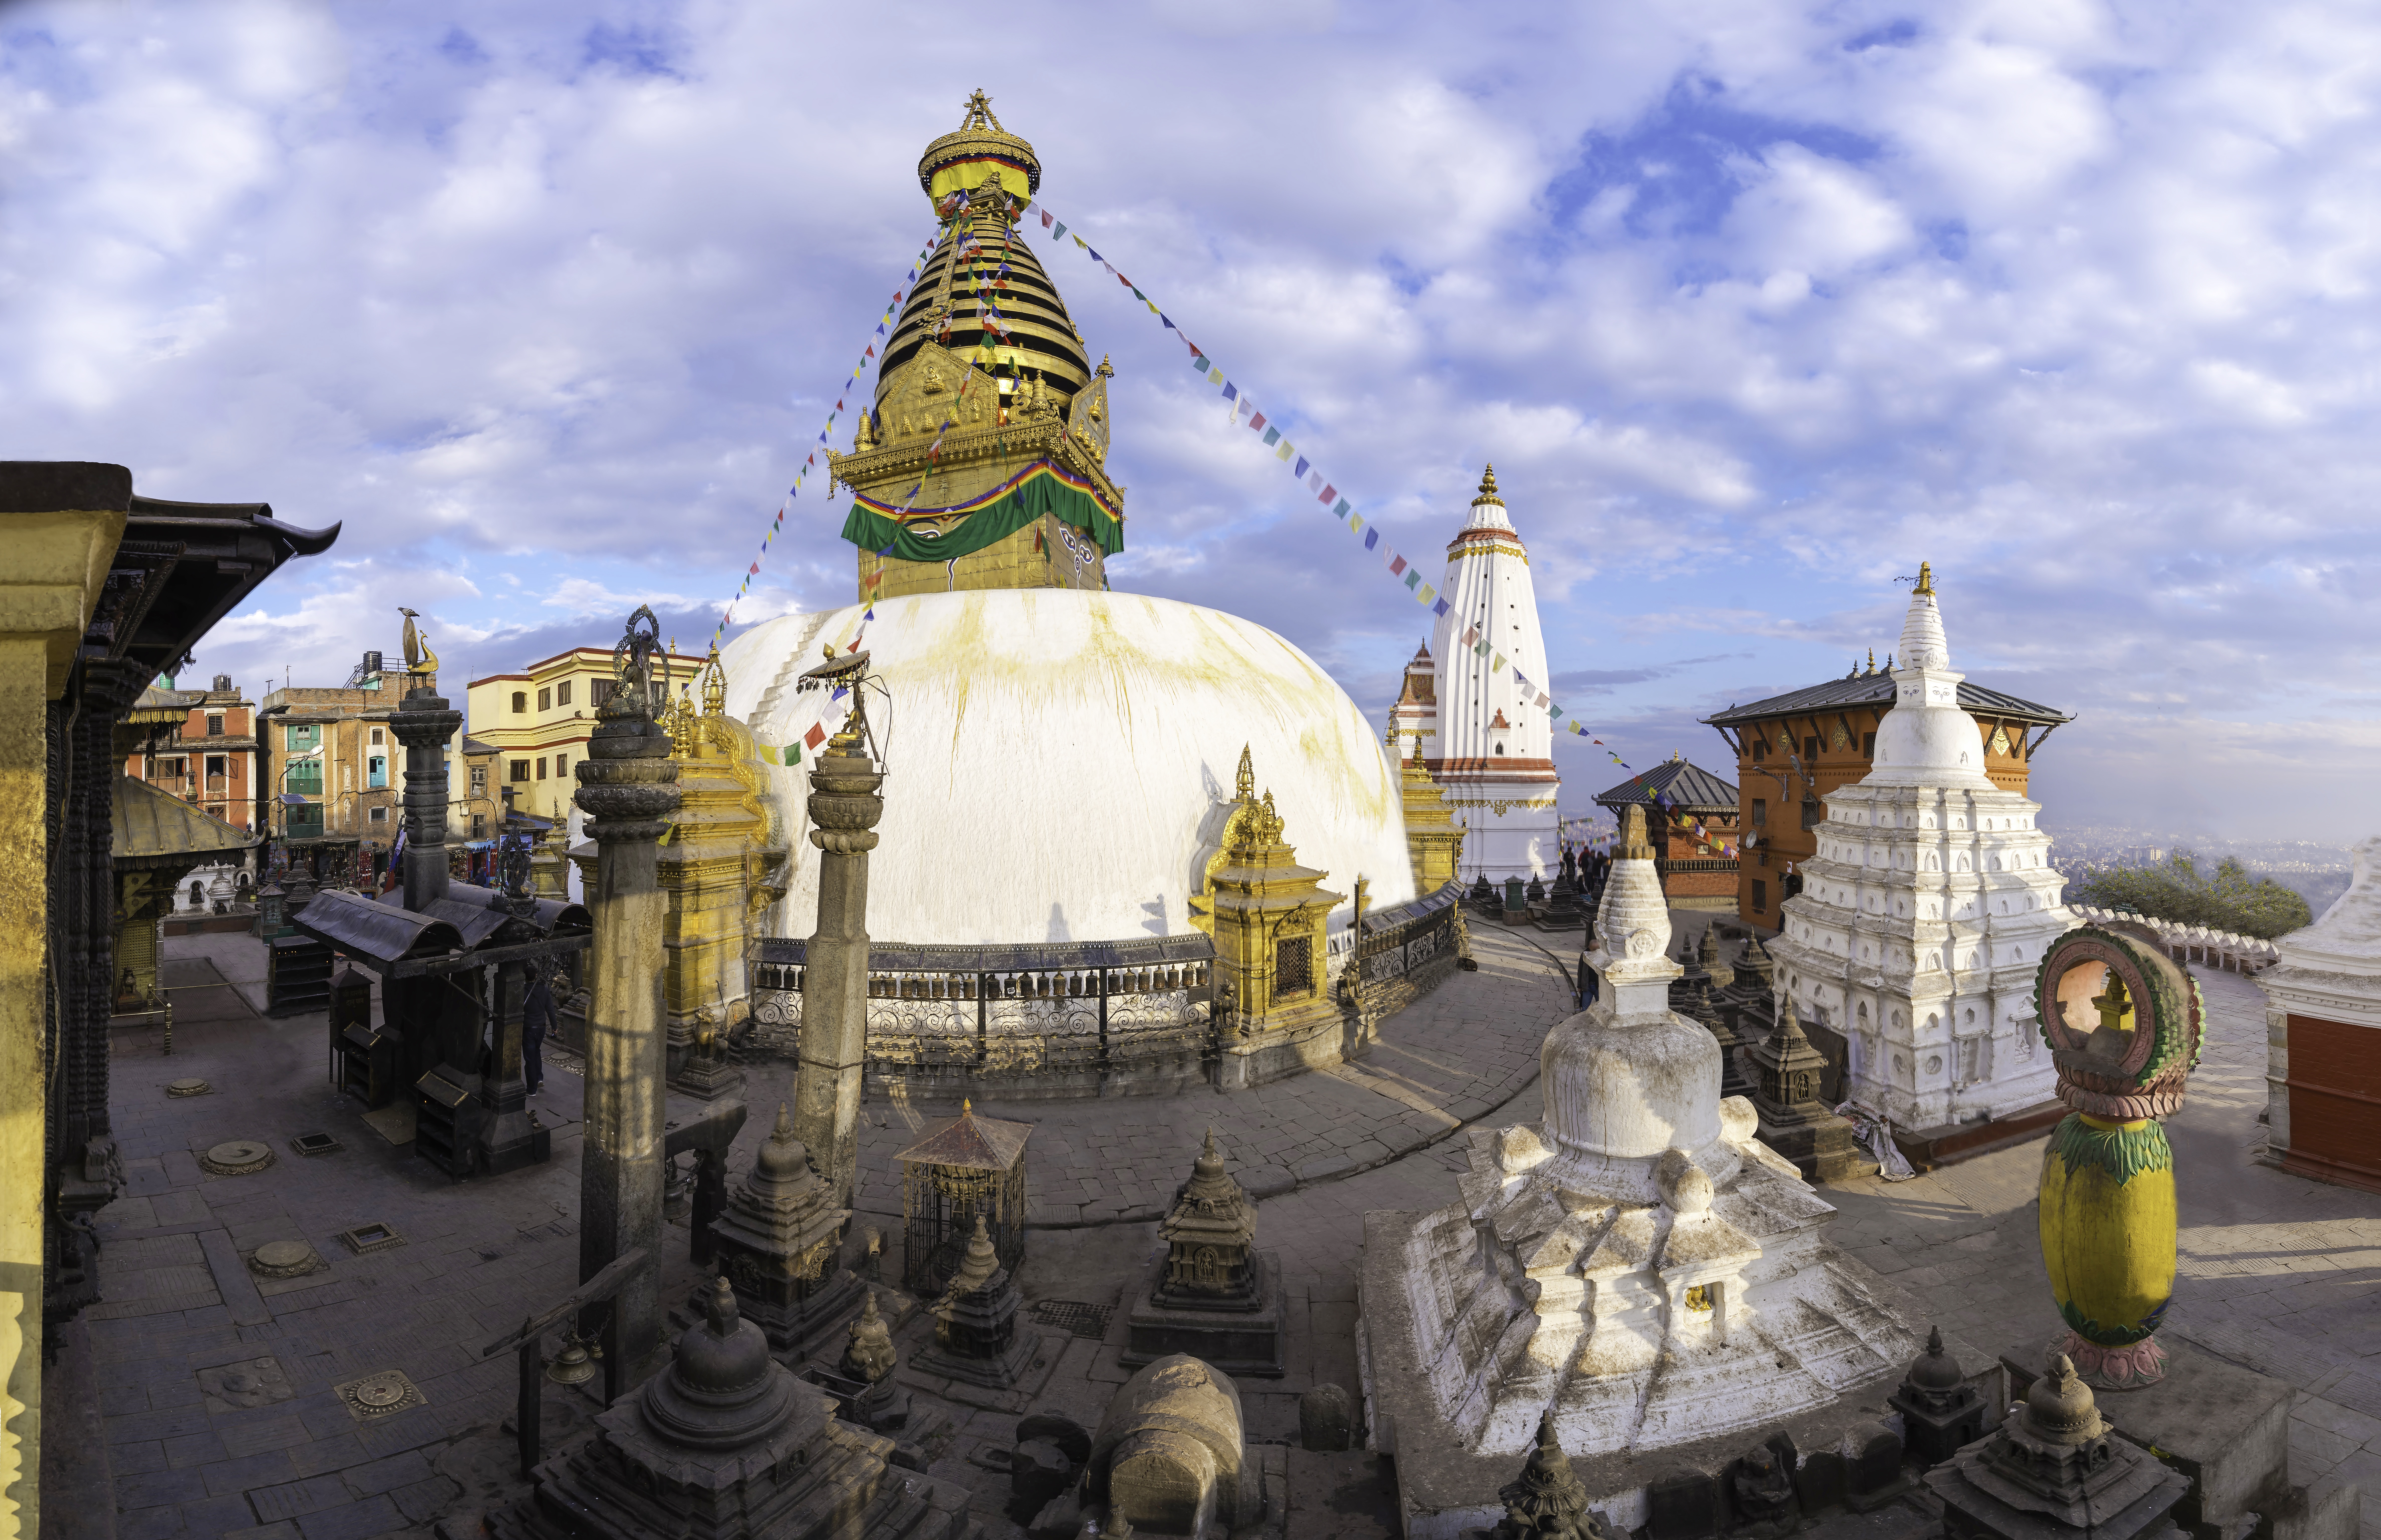
architecture, building, monument, golden, buddhism, religion, asia, landmark, cathedral, place of worship, temple, eye, buddha, deity, history, ohm, heritage, sacred, dome, core zone, pagoda, kathmandu, meiji jingu shrine, the guards, the largest, the flag, country nepal, a prayer, ancient history